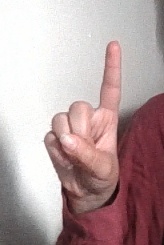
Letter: bb